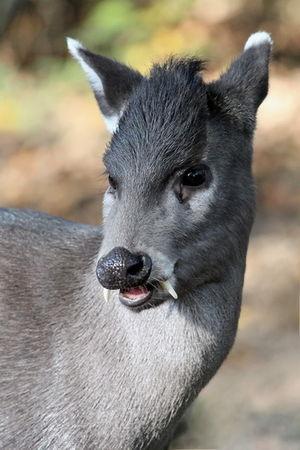
Elaphodus cephalophus ou élaphode ou encore cerf huppé est une espèce de cervidés, la seule du genre Elaphodus.